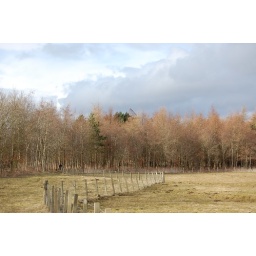
Top of eglinton castle tower over treetops